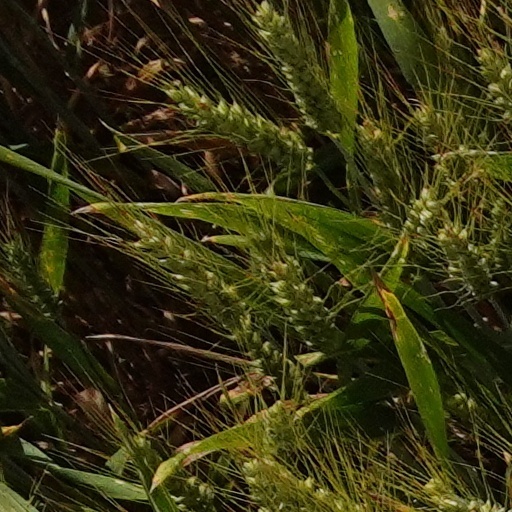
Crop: wheat